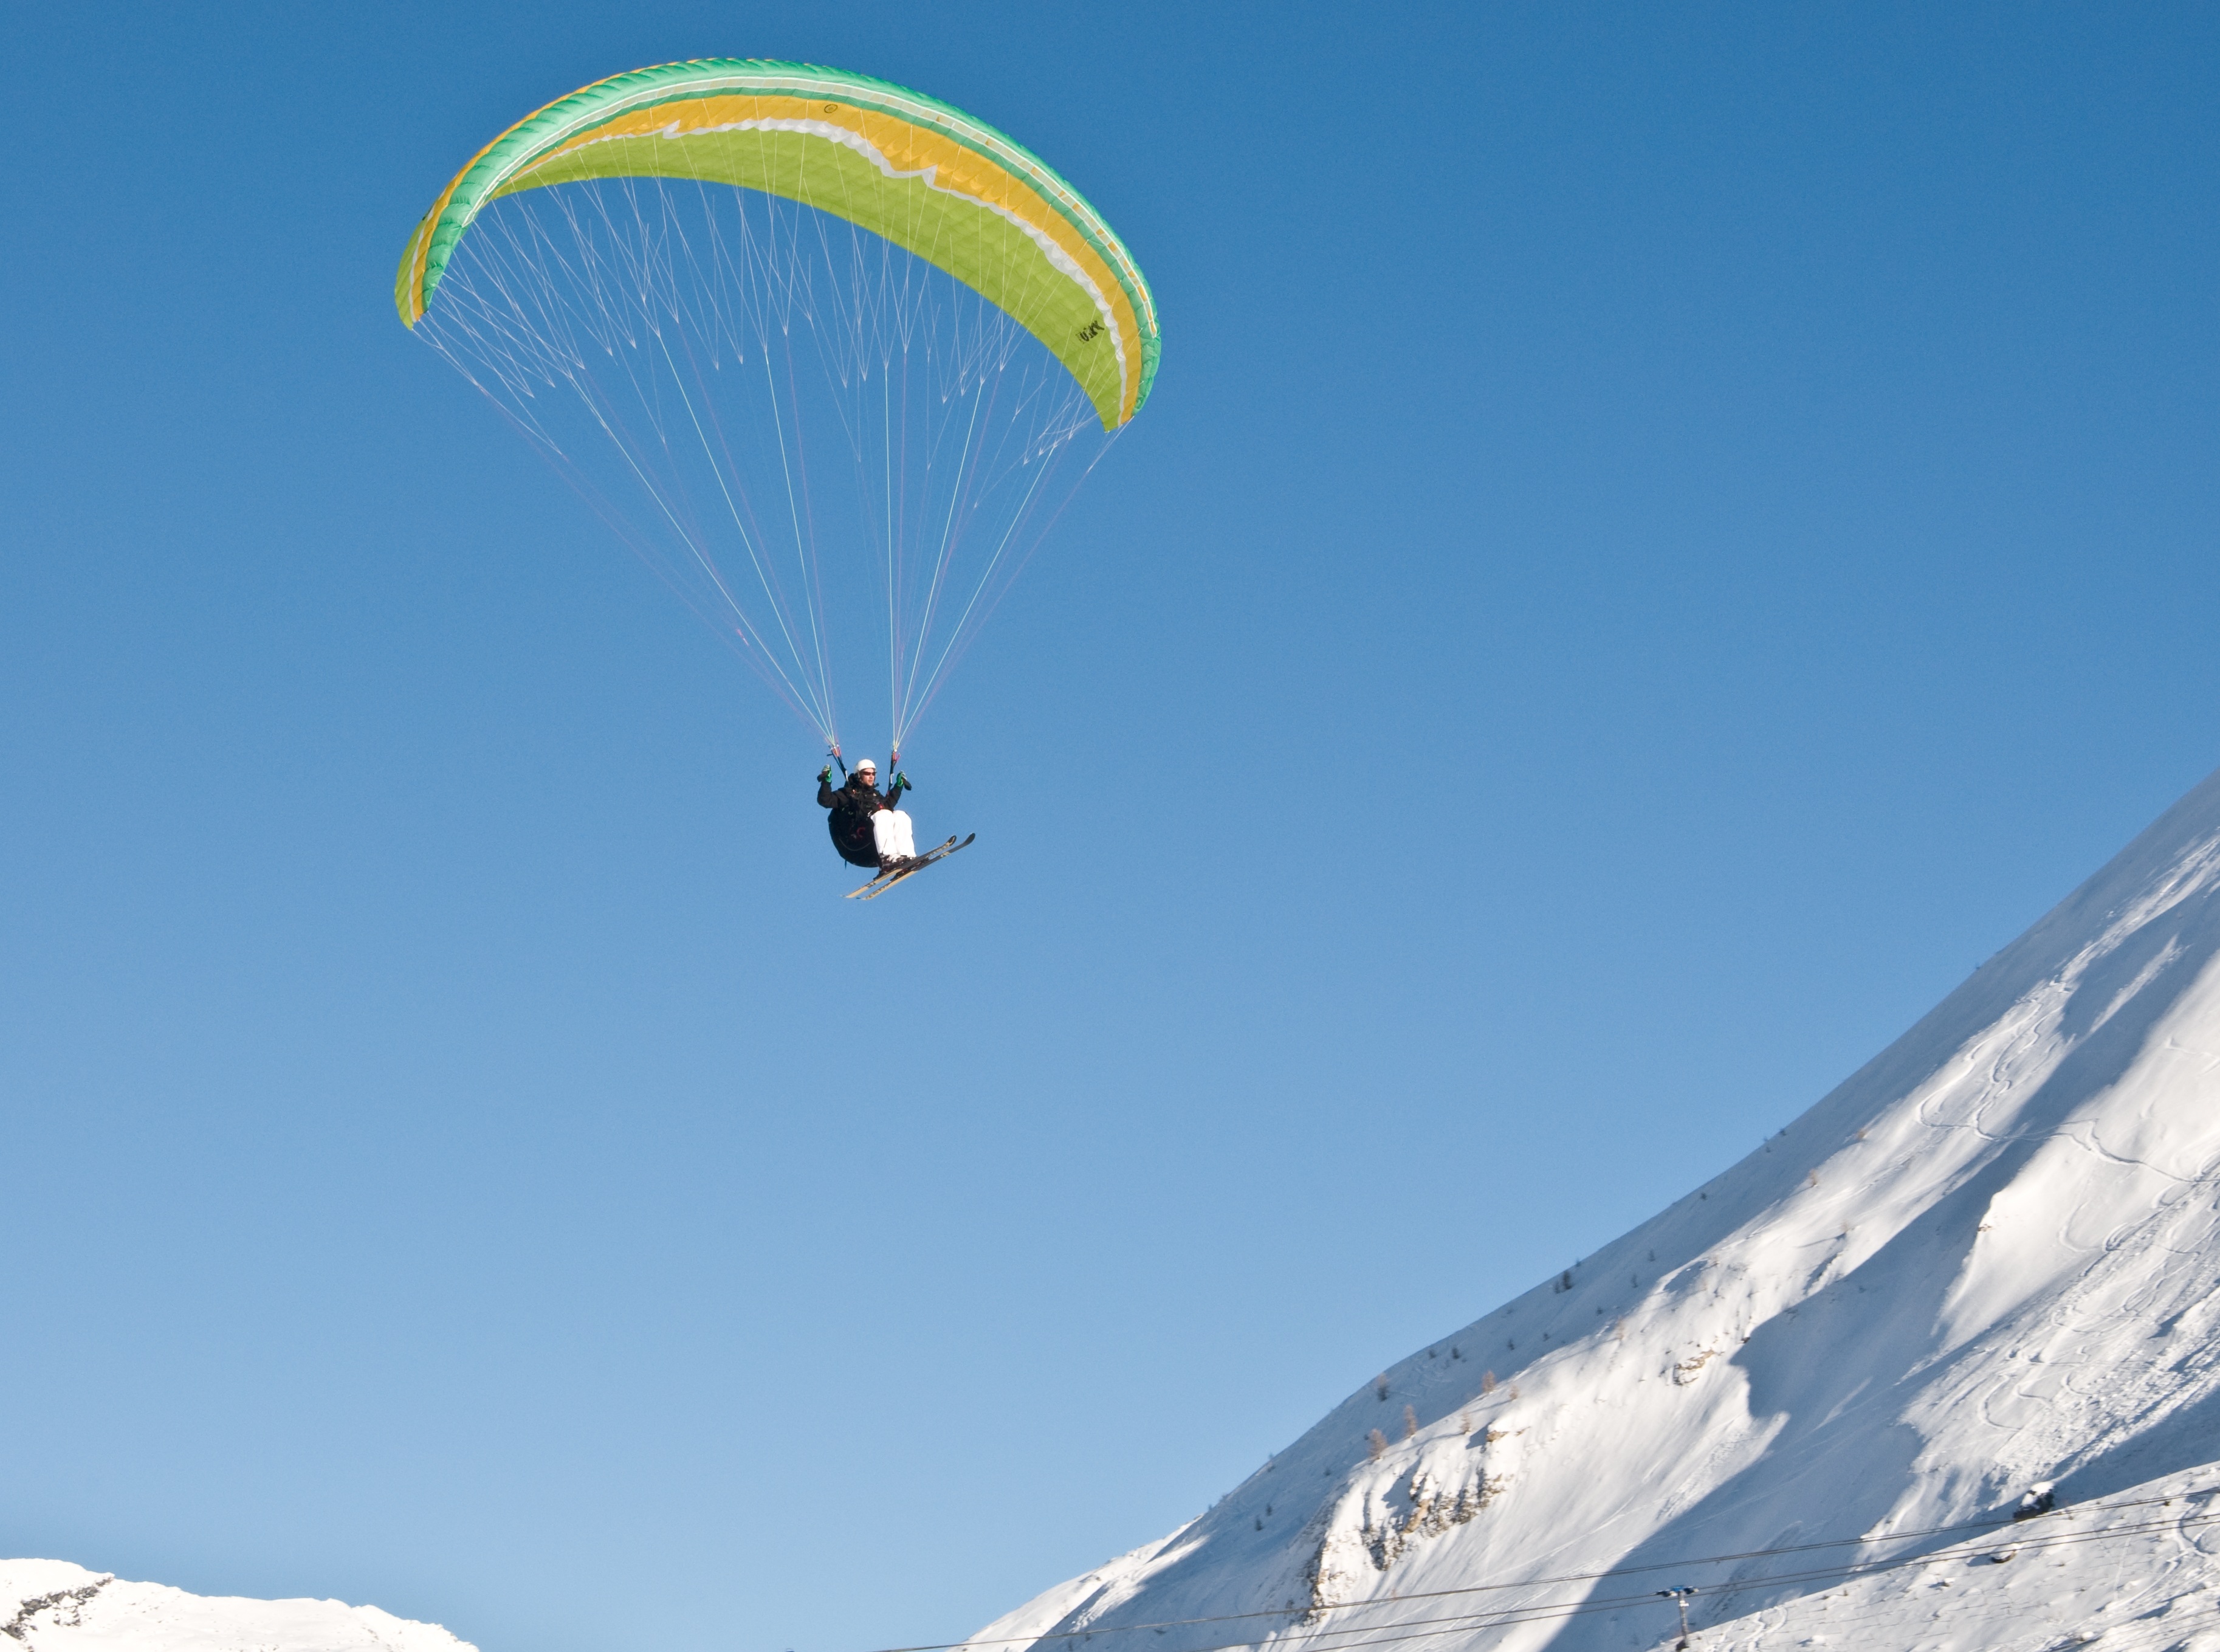
snow, winter, wing, sky, sport, extreme sport, parachute, paragliding, sports equipment, sports, mountains, ski, parachuting, air sports, atmosphere of earth, windsports